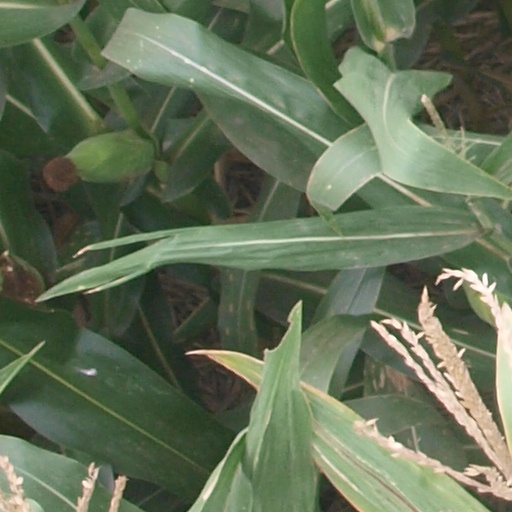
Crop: maize; corn